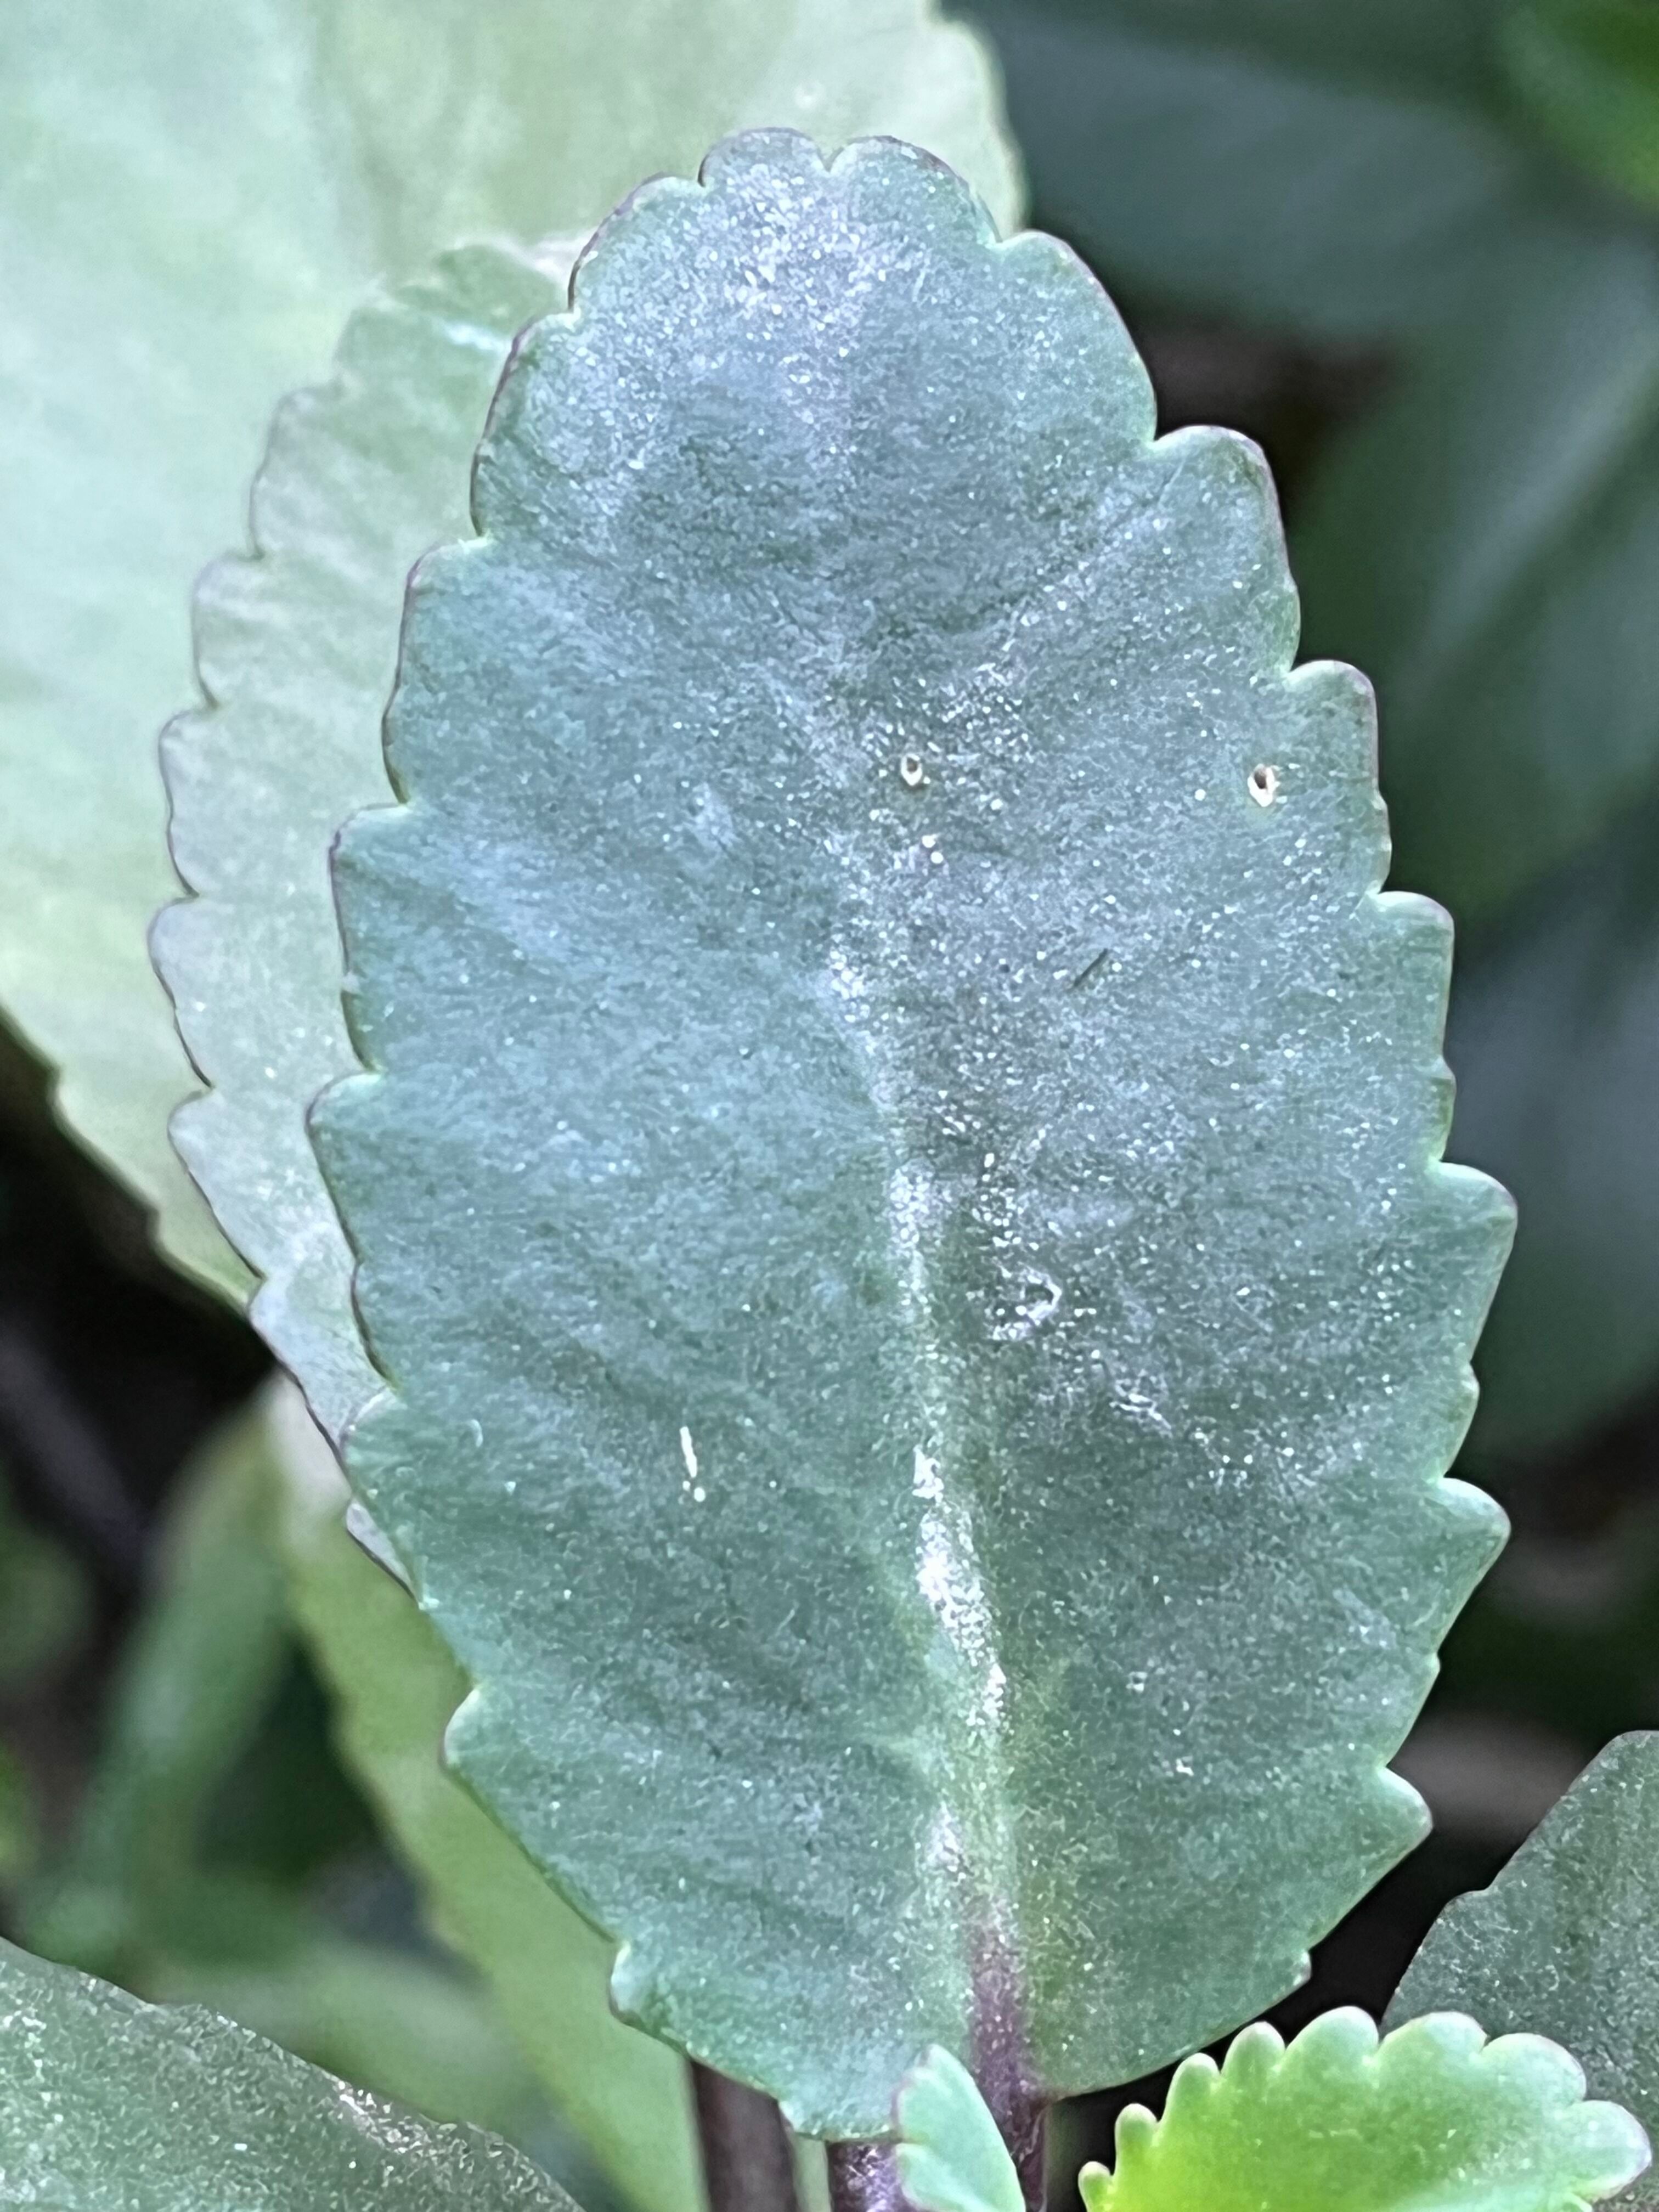
Plant species: kalanchoe-pinnata